Thunderheart

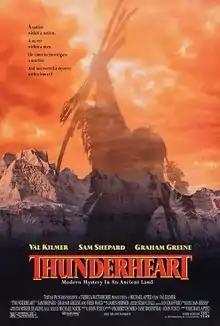
Theatrical release poster

Thunderheart is a 1992 American Neo-Western mystery film directed by Michael Apted from a screenplay by John Fusco. The film is a loosely based fictional portrayal of events relating to the Wounded Knee incident in 1973, when followers of the American Indian Movement seized the South Dakota town of Wounded Knee in protest against federal government policy regarding Native Americans. Incorporated in the plot is the character of Ray Levoi, played by actor Val Kilmer, as an FBI agent with Sioux heritage investigating a homicide on a Native American reservation. Sam Shepard, Graham Greene, Fred Ward and Sheila Tousey star in principal supporting roles. Also in 1992, Apted had previously directed a documentary surrounding a Native American activist episode involving the murder of FBI agents titled "Incident at Oglala". The documentary depicts the indictment of activist Leonard Peltier during a 1975 shootout on the Pine Ridge Indian Reservation.